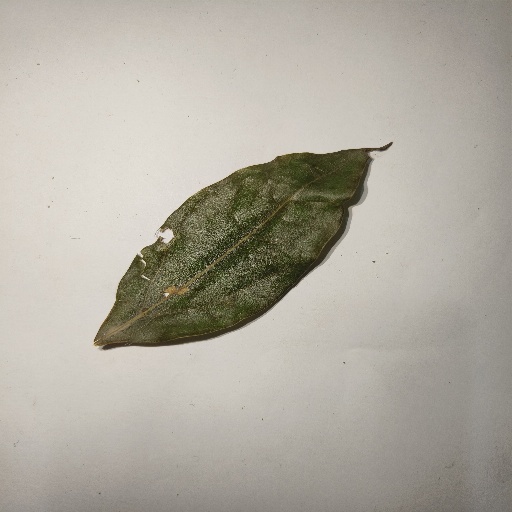
Species: Camphor
Leaf condition: Shot Hole